Shoup Voting Machine Corporation

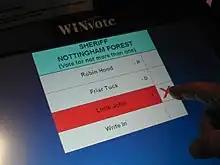
The WINvote voting machine in Arlington County, Virginia, before the discovery of severe security problems led to its decertification

Safemaker Jacob H. Meyers created the Automatic Voting Machine in 1888 and established the Automatic Voting Machine Corporation (AVM) in 1898. Samuel R. Shoup followed his example, built his own lever voting machine and founded the Shoup Voting Machine Corporation in 1905. It "operated on a limited scale", until "the development and sale of the model 2.5 in the mid